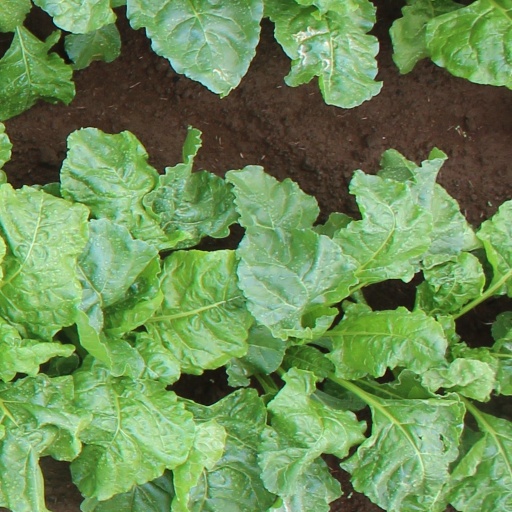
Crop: sugar beet